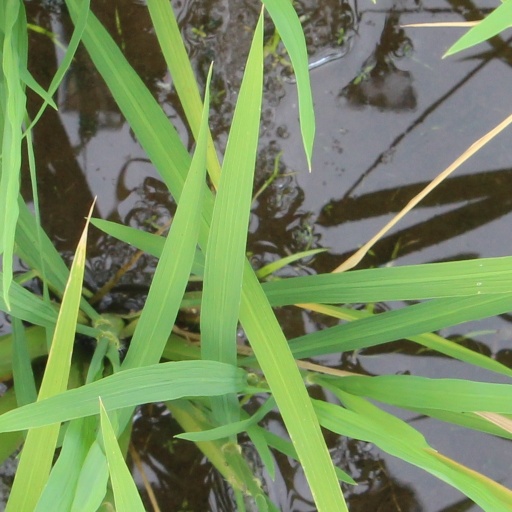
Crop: rice